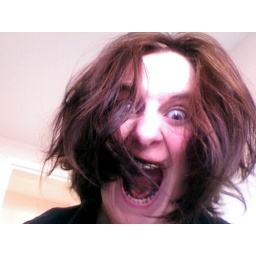
I was doing animals on IM demand for my sister - using the camera in this mac laptop thing.